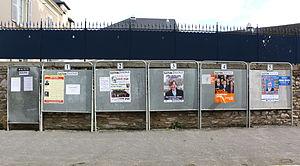
Affiches des candidats pour les élections municipales 2014 à Laval.
Les élections municipales en Mayenne se sont déroulées les 23 et 30 mars 2014.